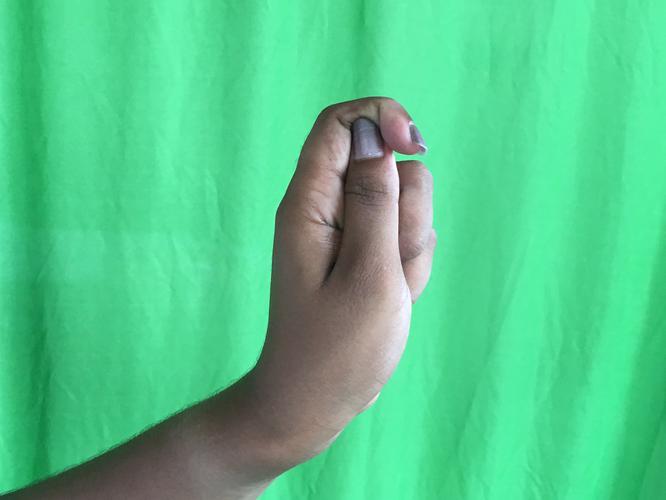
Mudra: Kapith
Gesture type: single_hand